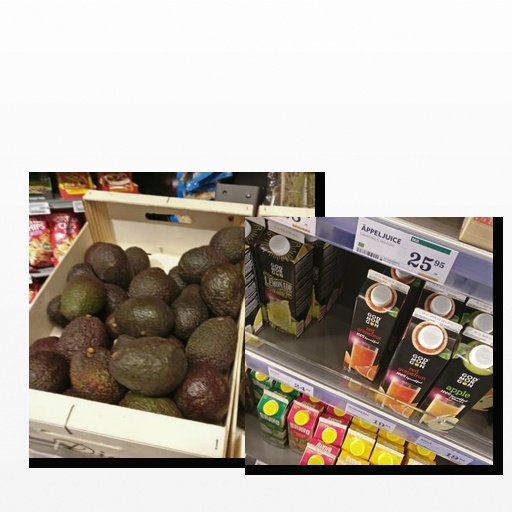
Food items: red_grapefruit_juice, avocado